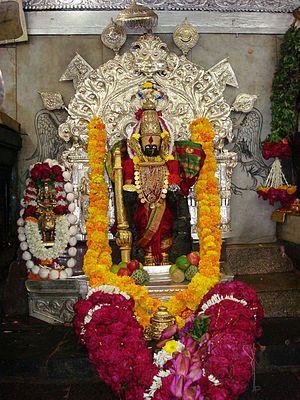
Le Maharashtra est un État de l'ouest de l'Inde créé en 1960, sur des bases linguistiques.